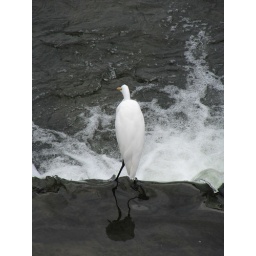
Beautiful heron looking for fish by a river